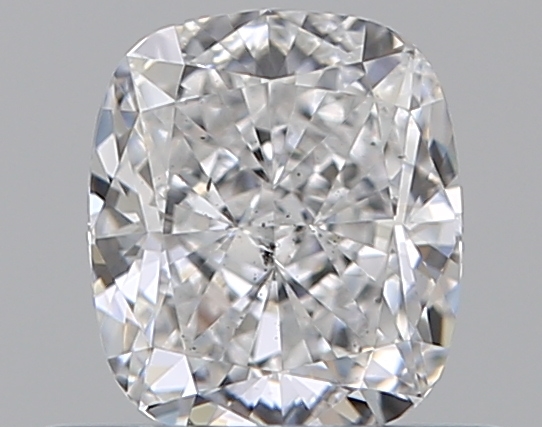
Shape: cushion
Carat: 0.55
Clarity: SI1
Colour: D
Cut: EX
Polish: EX
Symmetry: VG
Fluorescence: N
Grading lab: GIA
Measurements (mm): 5.08 x 4.42 x 2.92